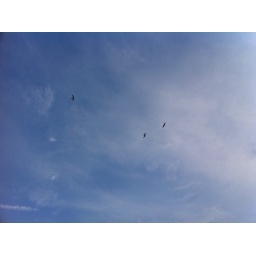
birds in the sky